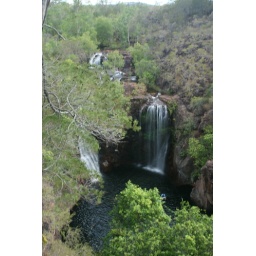
Awesome fish in very clear water - worth bringing diving goggles.